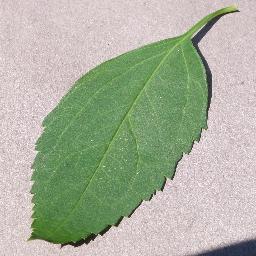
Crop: cherry
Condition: (including_sour)_healthy